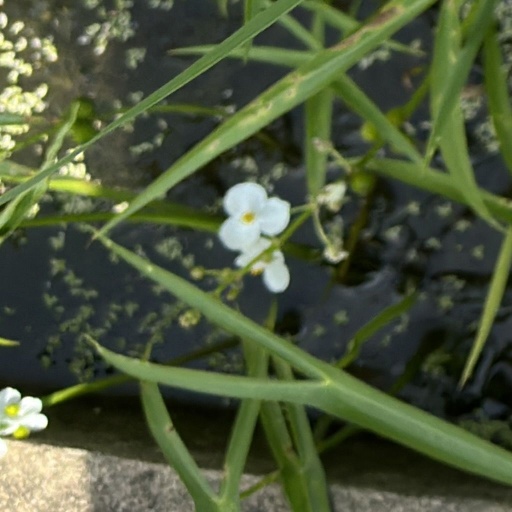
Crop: rice